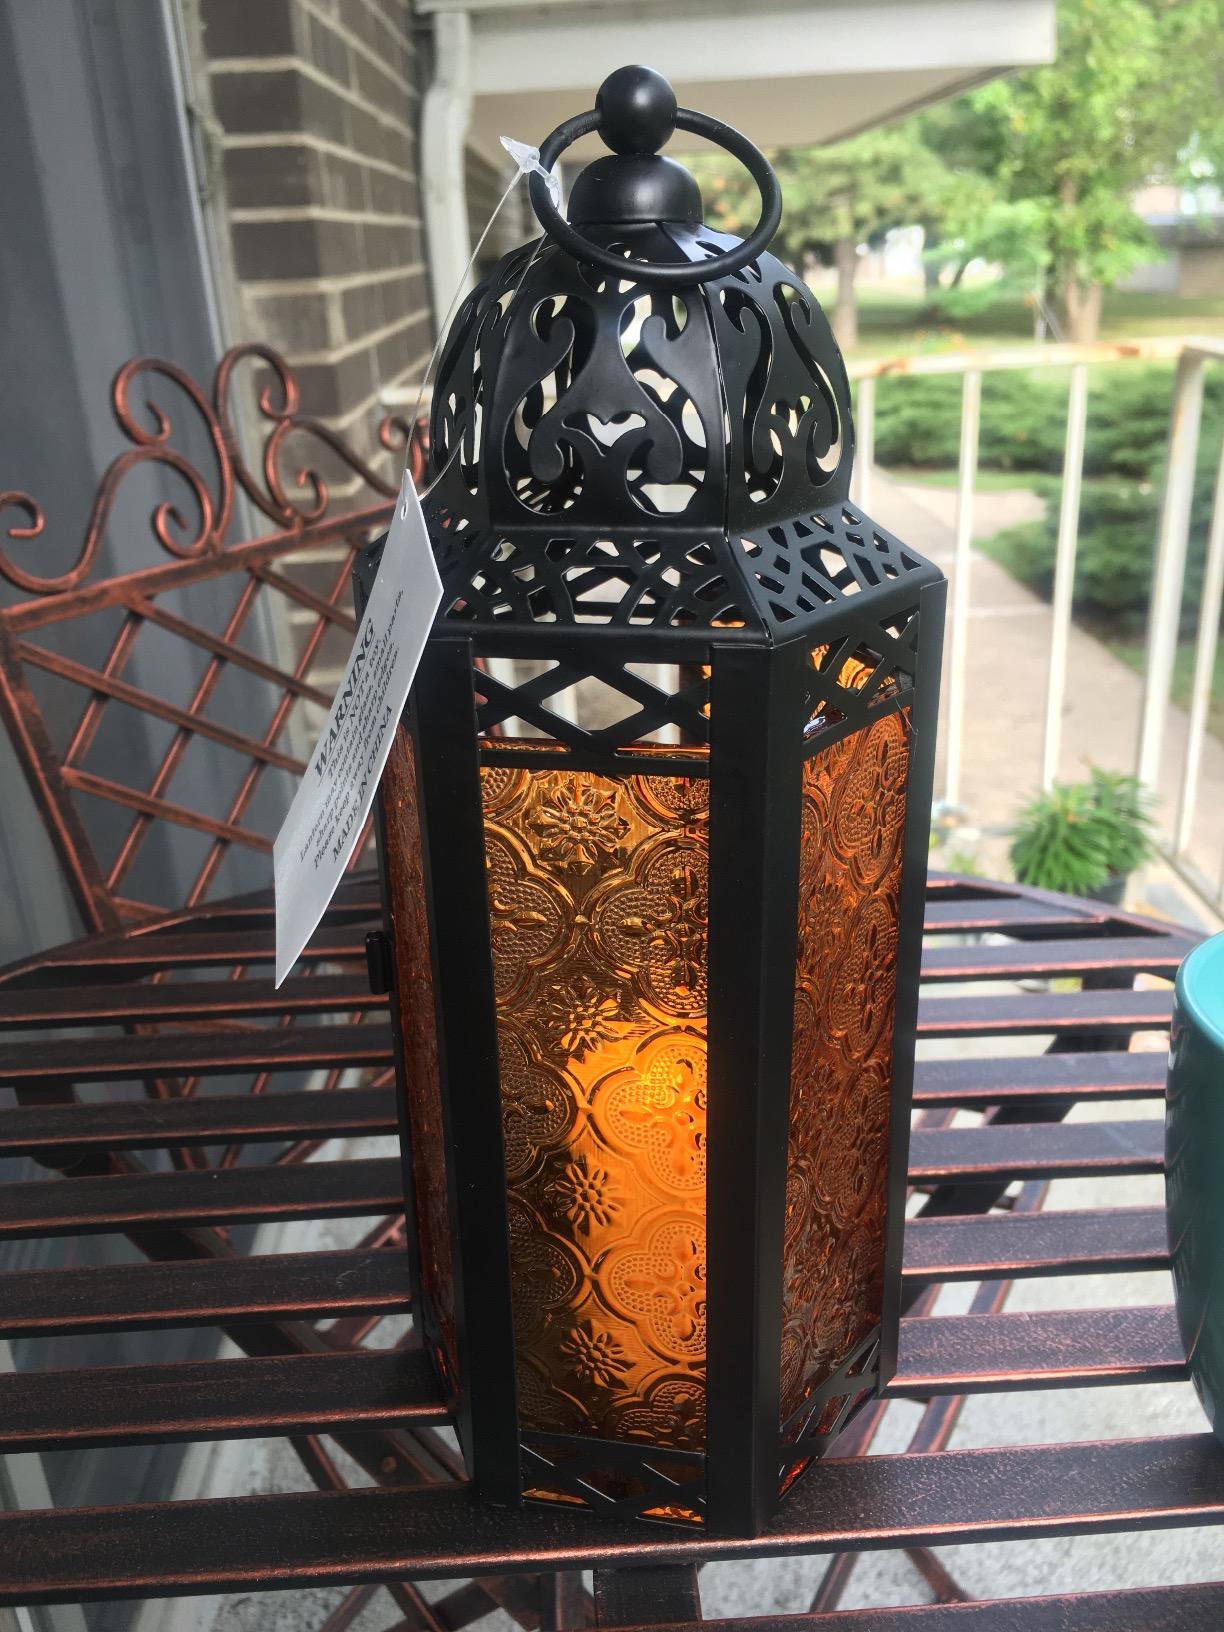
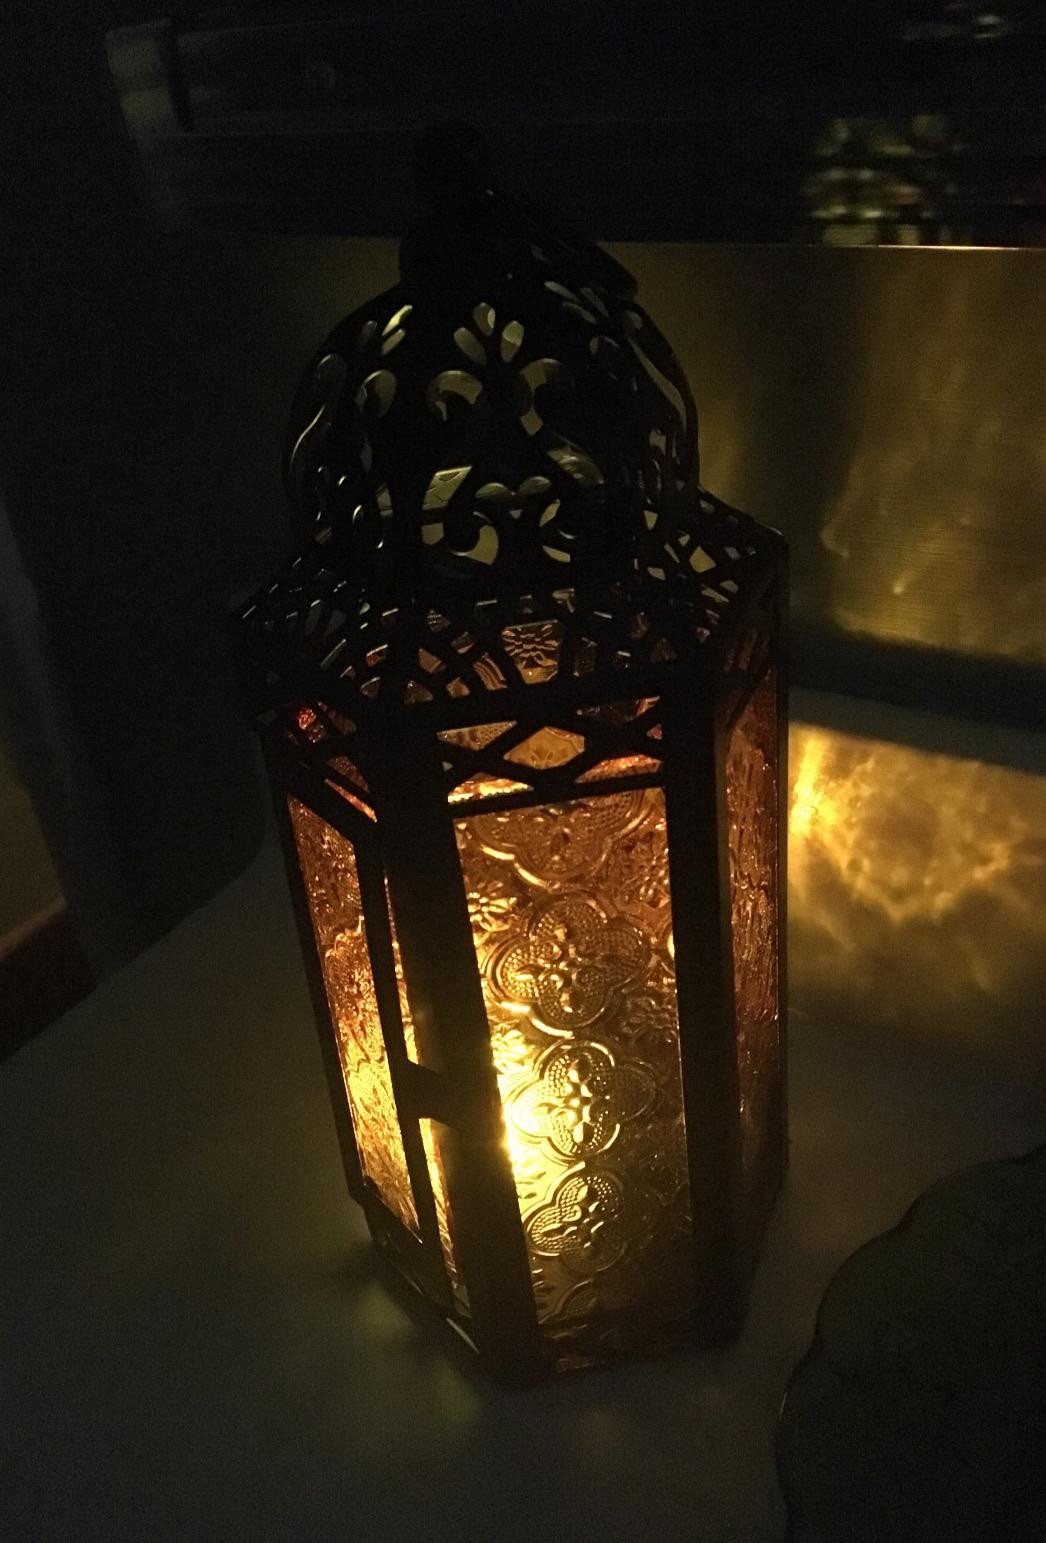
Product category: lantern
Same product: yes